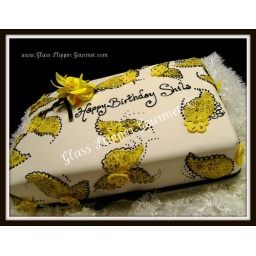
Chic Floral in black, white and yellow